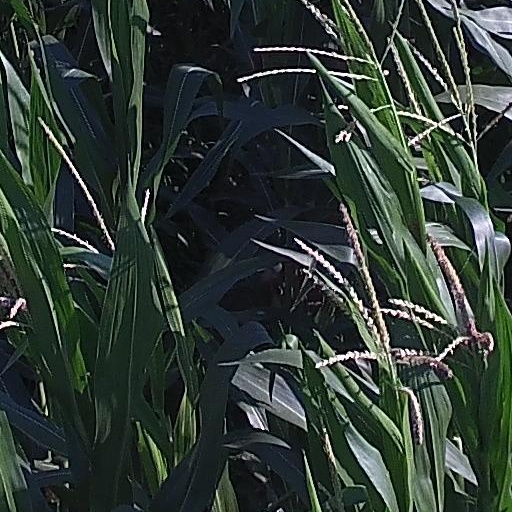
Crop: maize; corn